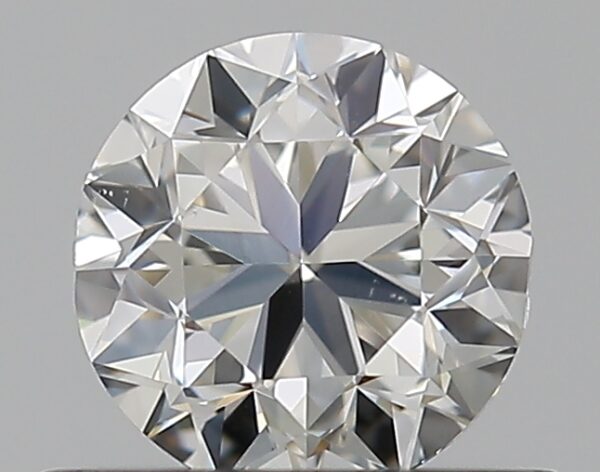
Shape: round
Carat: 0.5
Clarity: VS2
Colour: I
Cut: F
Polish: EX
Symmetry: GD
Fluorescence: N
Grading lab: GIA
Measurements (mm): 4.74 x 4.84 x 3.22